Question: Please indicate a possible affordance area of the scissors that can be used for holding
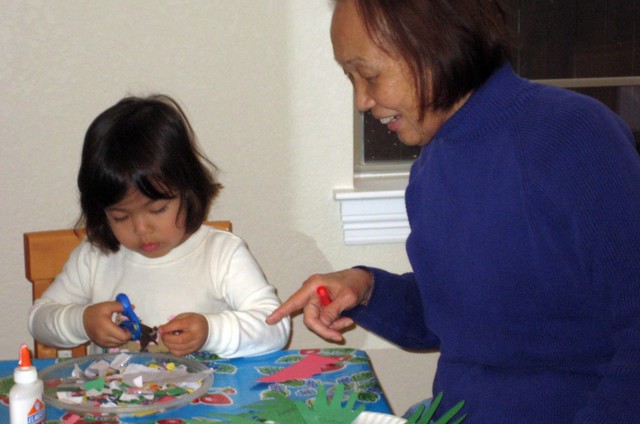
Answer: [113.5, 291.5, 141.5, 340.5]